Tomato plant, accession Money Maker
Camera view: vertical (180 deg); turntable rotation: 150 degrees
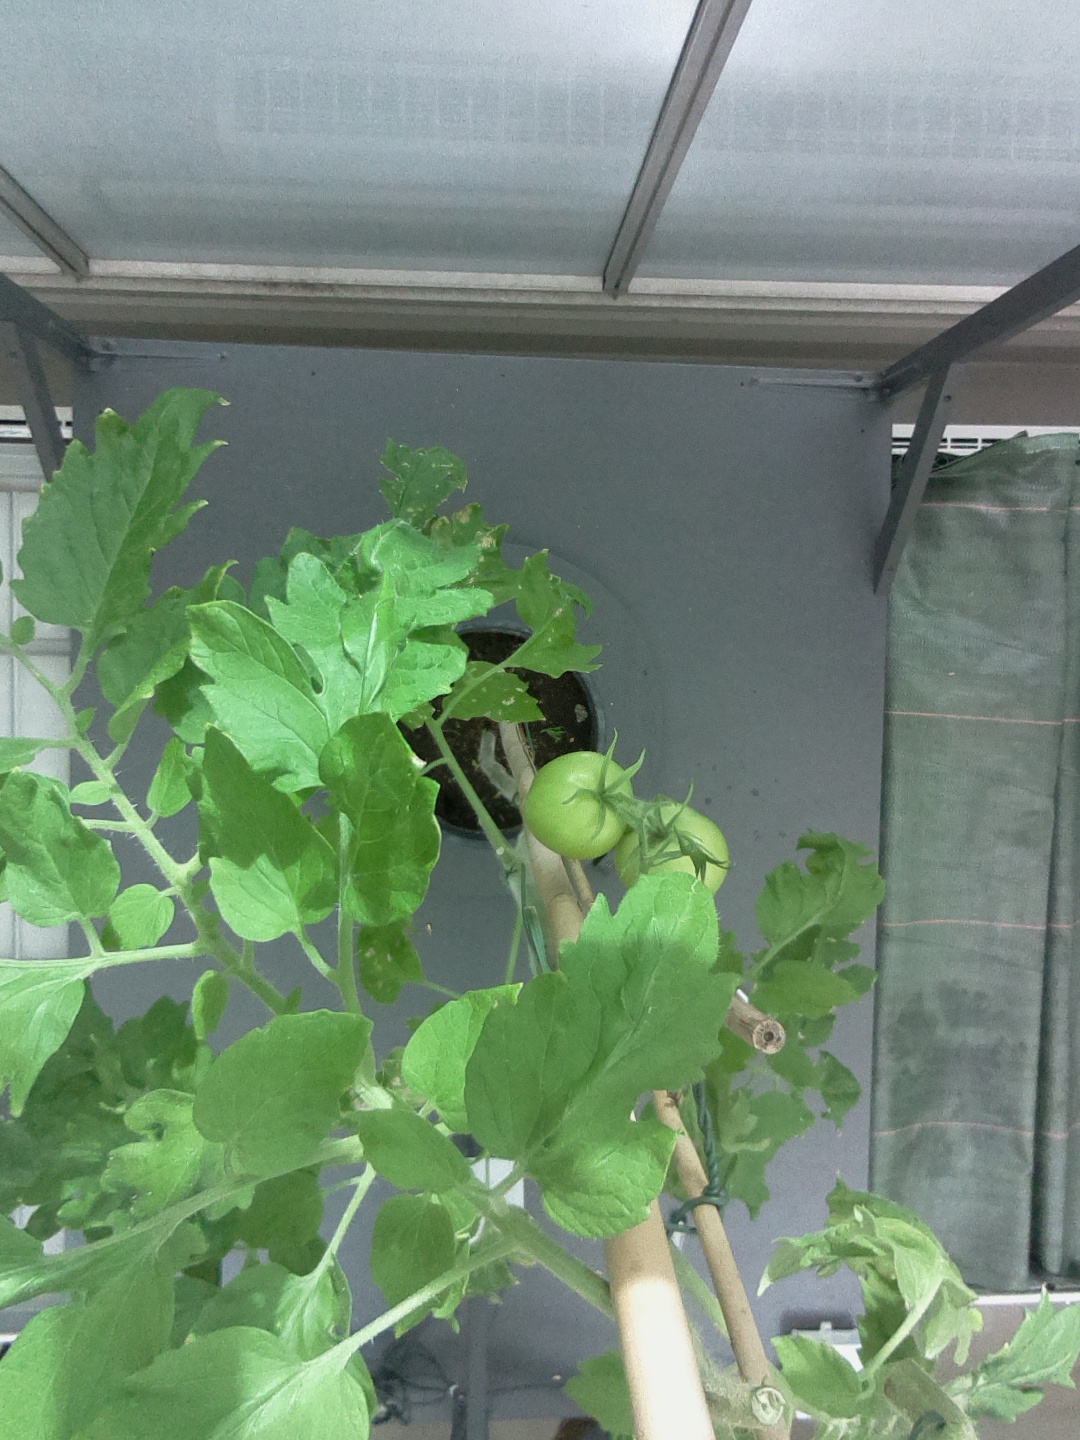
BBCH growth stage 77: 70%-80% of final fruit size